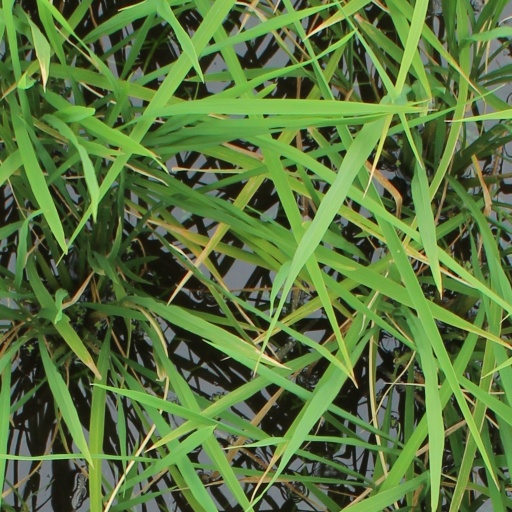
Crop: rice